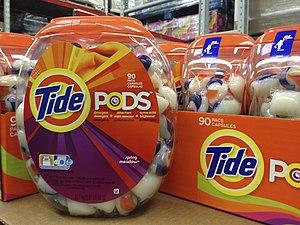
Une dosette de lessive, appelée aussi capsule de détersif à lessive, est un produit de lessive liquide au format en monodose, généralement vendu dans les magasins sous forme de tablettes liquides, de blocs, de comprimés et de sachets.